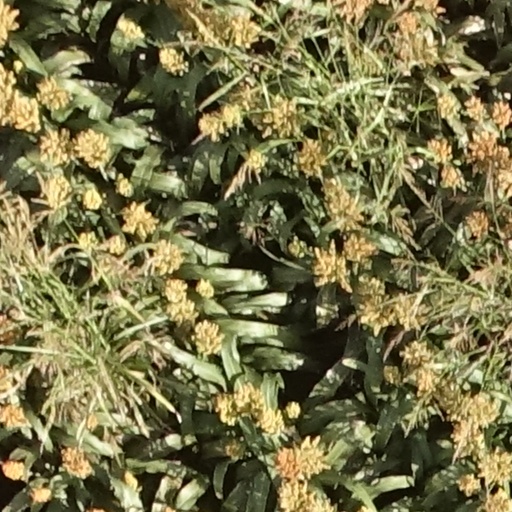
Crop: sorghum